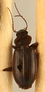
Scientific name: Calathus advena
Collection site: Rocky Mountains NEON (RMNP), plot RMNP_014